Saar Offensive

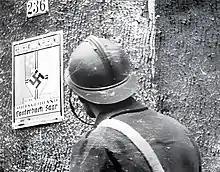
A French soldier outside of a Reichskolonialbund office in Lauterbach

Almost everyone expected a major French attack on the Western Front soon after the start of the war, but Britain and France were cautious as both feared large German air attacks on their cities; they did not know that 90 percent of German frontline aircraft were in Poland nor did they realise that the few German units that were holding the line had effectively been "pared to the bone" and stripped of any real fighting capability leaving the French unknowingly with a 3:1 advantage over the Germans. Consequently what followed was what historian Roger Moorhouse called a "sham offensive on the Saar" that began on 7 September, four days after France declared war on Germany. The "Wehrmacht" was engaged in the attack on Poland and the French enjoyed a decisive numerical advantage along the border with Germany but the French did not take any action that was able to assist the Poles. Eleven French divisions, part of the Second Army Group, advanced along a near Saarbrücken, against weak German opposition. The French army advanced to as far as in some areas, and captured about 12 towns and villages with no resistance: Gersheim, Medelsheim, Ihn, Niedergailbach, Bliesmengen, Ludweiler, , Lauterbach, Niedaltdorf, Kleinblittersdorf, Auersmacher, and (occasionally called "Hitlersdorf" in some French reports). Four Renault R35 tanks were destroyed by mines north of Bliesbrück.